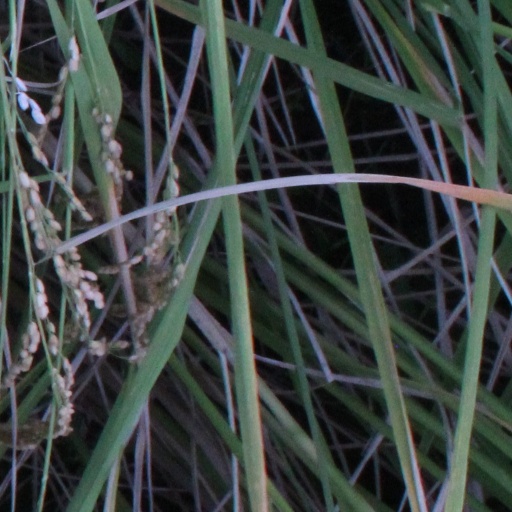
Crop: rice